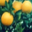
Label: orange